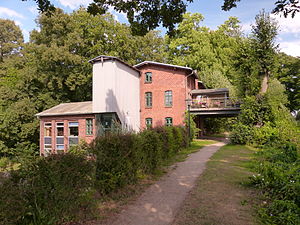
Weddelbrook
Vandmølle i Weddelbrook
Weddelbrook er en by og en kommune i det nordlige Tyskland, beliggende i Amt Bad Bramstedt-Land i